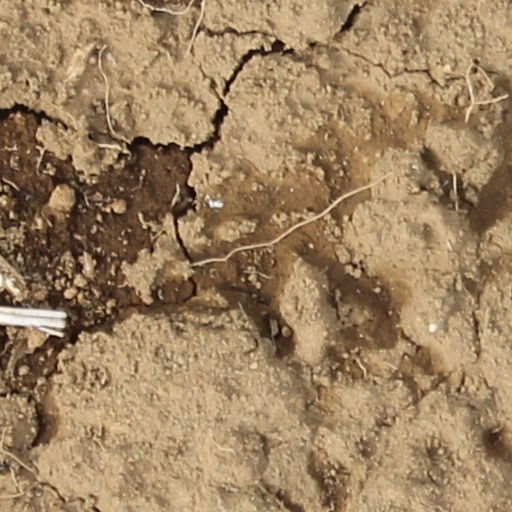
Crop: wheat